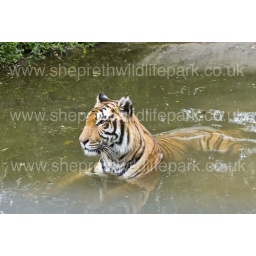
Rana the tiger relaxing in water